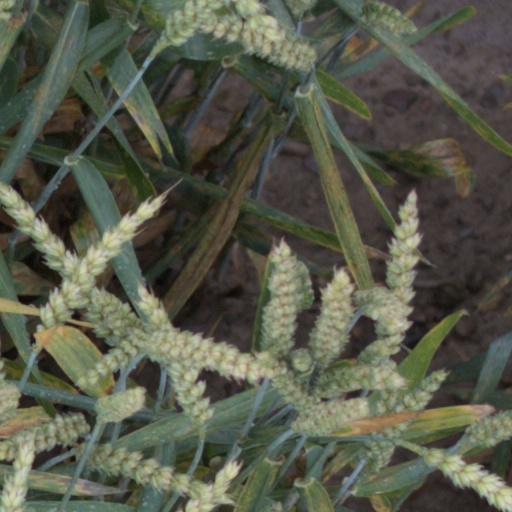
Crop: wheat